Flag of Auckland City

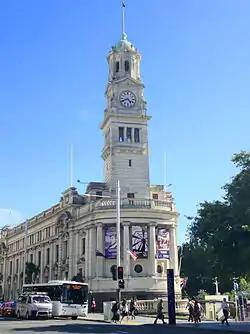
The flag of Auckland City seen flying on the Auckland Town Hall in 2011

When Auckland's town clerk, Tom Ashby was visiting London in the early 1950s he discussed the question of a city flag with one of the four pursuivants of the College of Arms. After returning, he sent Charles St Clair, 17th Lord Sinclair, the Portcullis Pursuivant, a sketch of the proposed flag containing the complete coat of arms of the city council which was rejected. Sinclair replied in 1952 stating "A flag of this sort should not contain the complete Achievement; That is, it should not contain the Crest, Supporters and Motto. The Arms alone should be shown and should fill the complete flag." The flag was then adopted but used seldomly, such as on the mayoral car for use in official functions. The Auckland City Council actually did not possess a full flag until January 1980 when Councillor Trevor Rogers donated one to the city to coincide with its hosting of the New Zealand Summer Games. As early as 1955 difficulty had been experienced in getting a flag woven locally at the required three-yard size to make the heraldic symbols visible from the street.